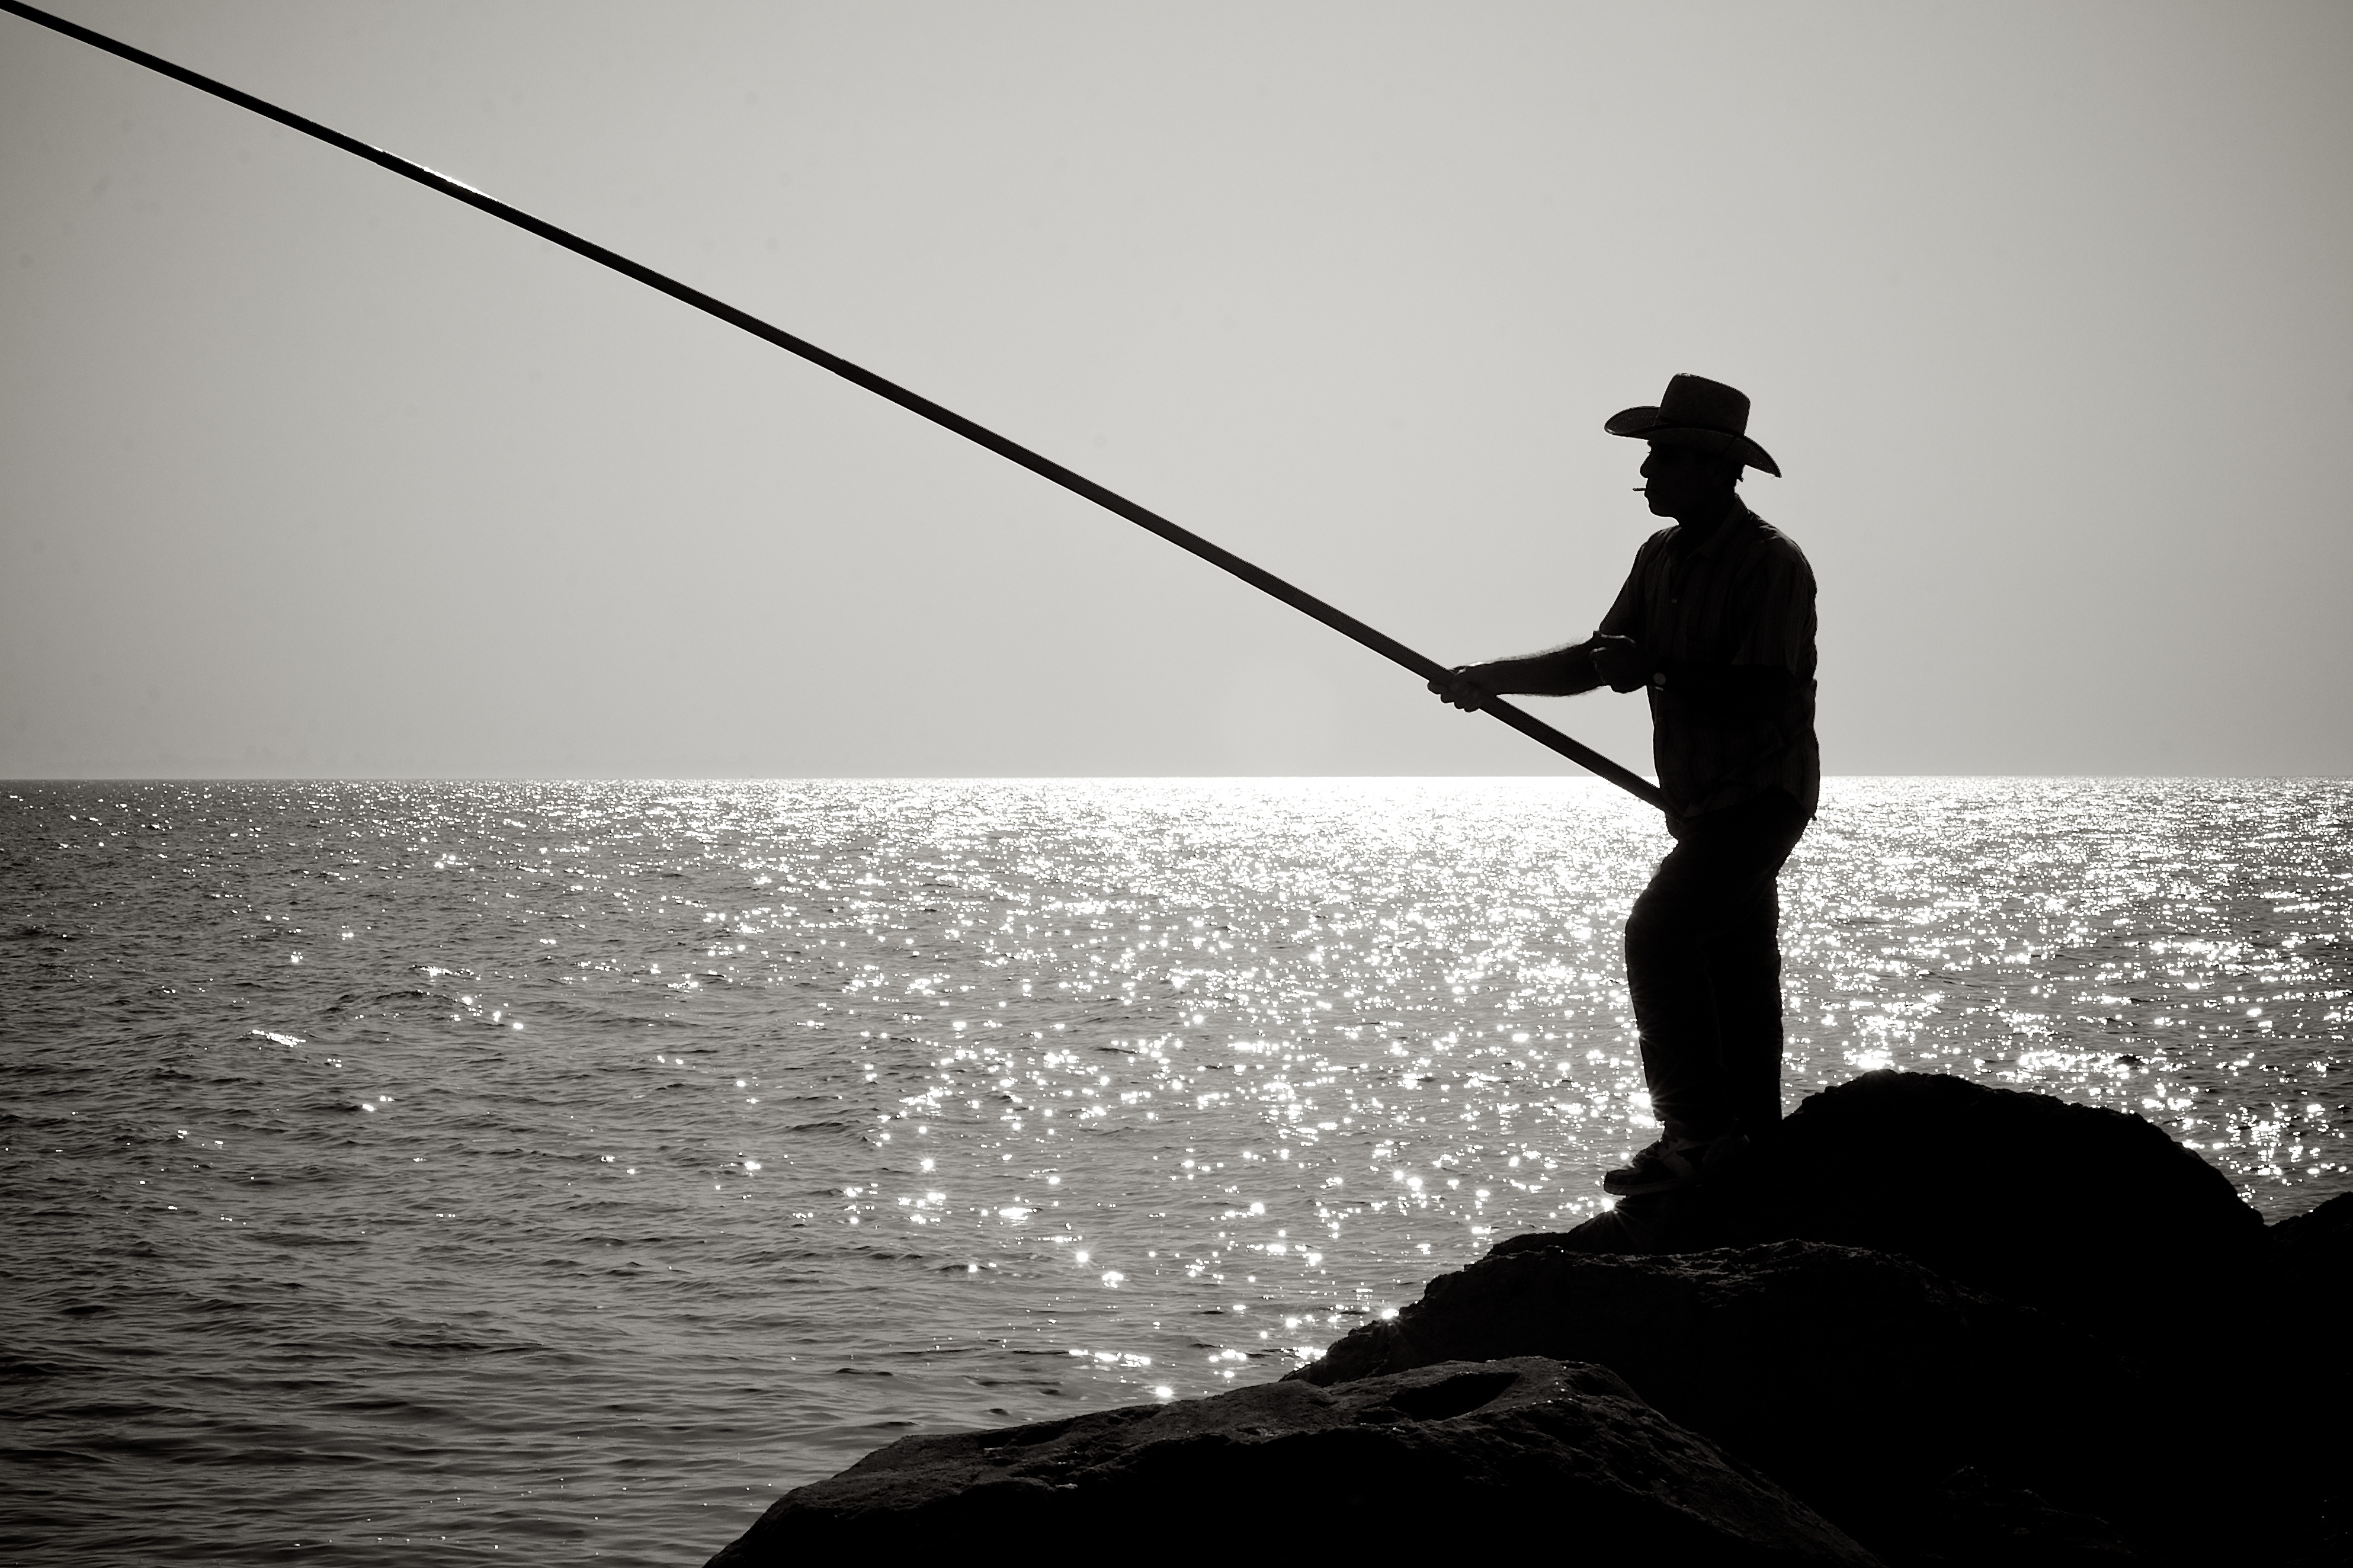
sea, silhouette, black and white, white, street, photography, ebook, fishing, fisherman, training, black, monochrome, streetphotography, flickr, thomas, video, olympus, omd, fuji, leica, monochrom, leuthard, hcb, thomasleuthard, streettogs, monochrome photography, recreational fishing